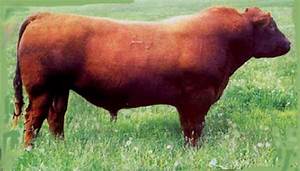
Label: cow